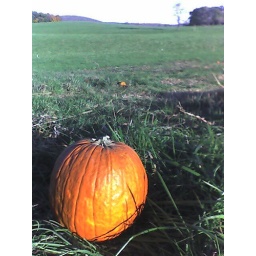
Out standing in its field